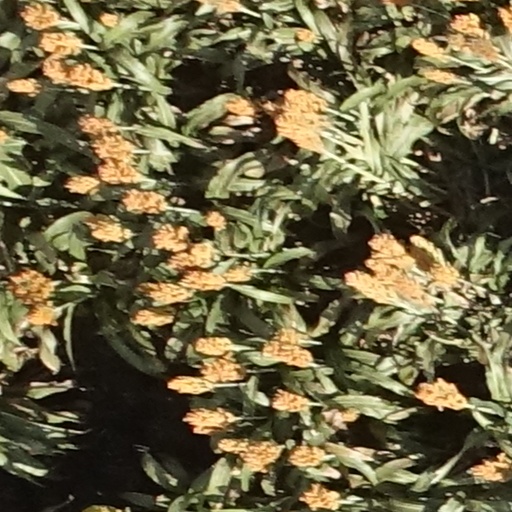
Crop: sorghum